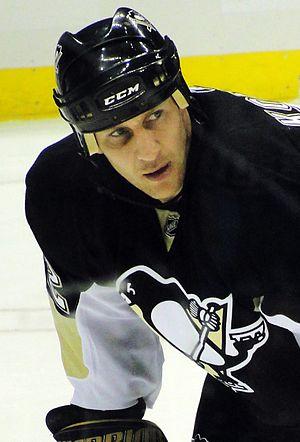
Alekseï Viatcheslavovitch Kovaliov est un joueur professionnel retraité de hockey sur glace. Il évolue au poste d'ailier droit. En 2006, il a été nommé capitaine de l'équipe de Russie aux Jeux olympiques de Turin.